Sam Schachter

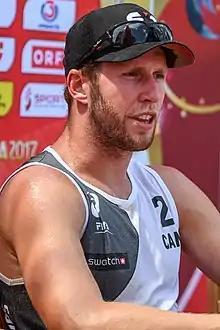
Schachter at the 2017 Beach Volleyball World Championships in Vienna

Samuel Schachter (born May 8, 1990) is a Canadian Olympic beach volleyball player. In 2010 he won the FIVB World Junior (U-21) Championship with Garrett May. He and partner Josh Binstock were 2014 Canadian national champions, and represented Canada at the 2015 Pan American Games and the 2016 Summer Olympics. At the 2018 Commonwealth Games, he and Binstock earned silver medals. He competed with partner Daniel Dearing at the 2024 Paris Olympics in the Men's tournament.